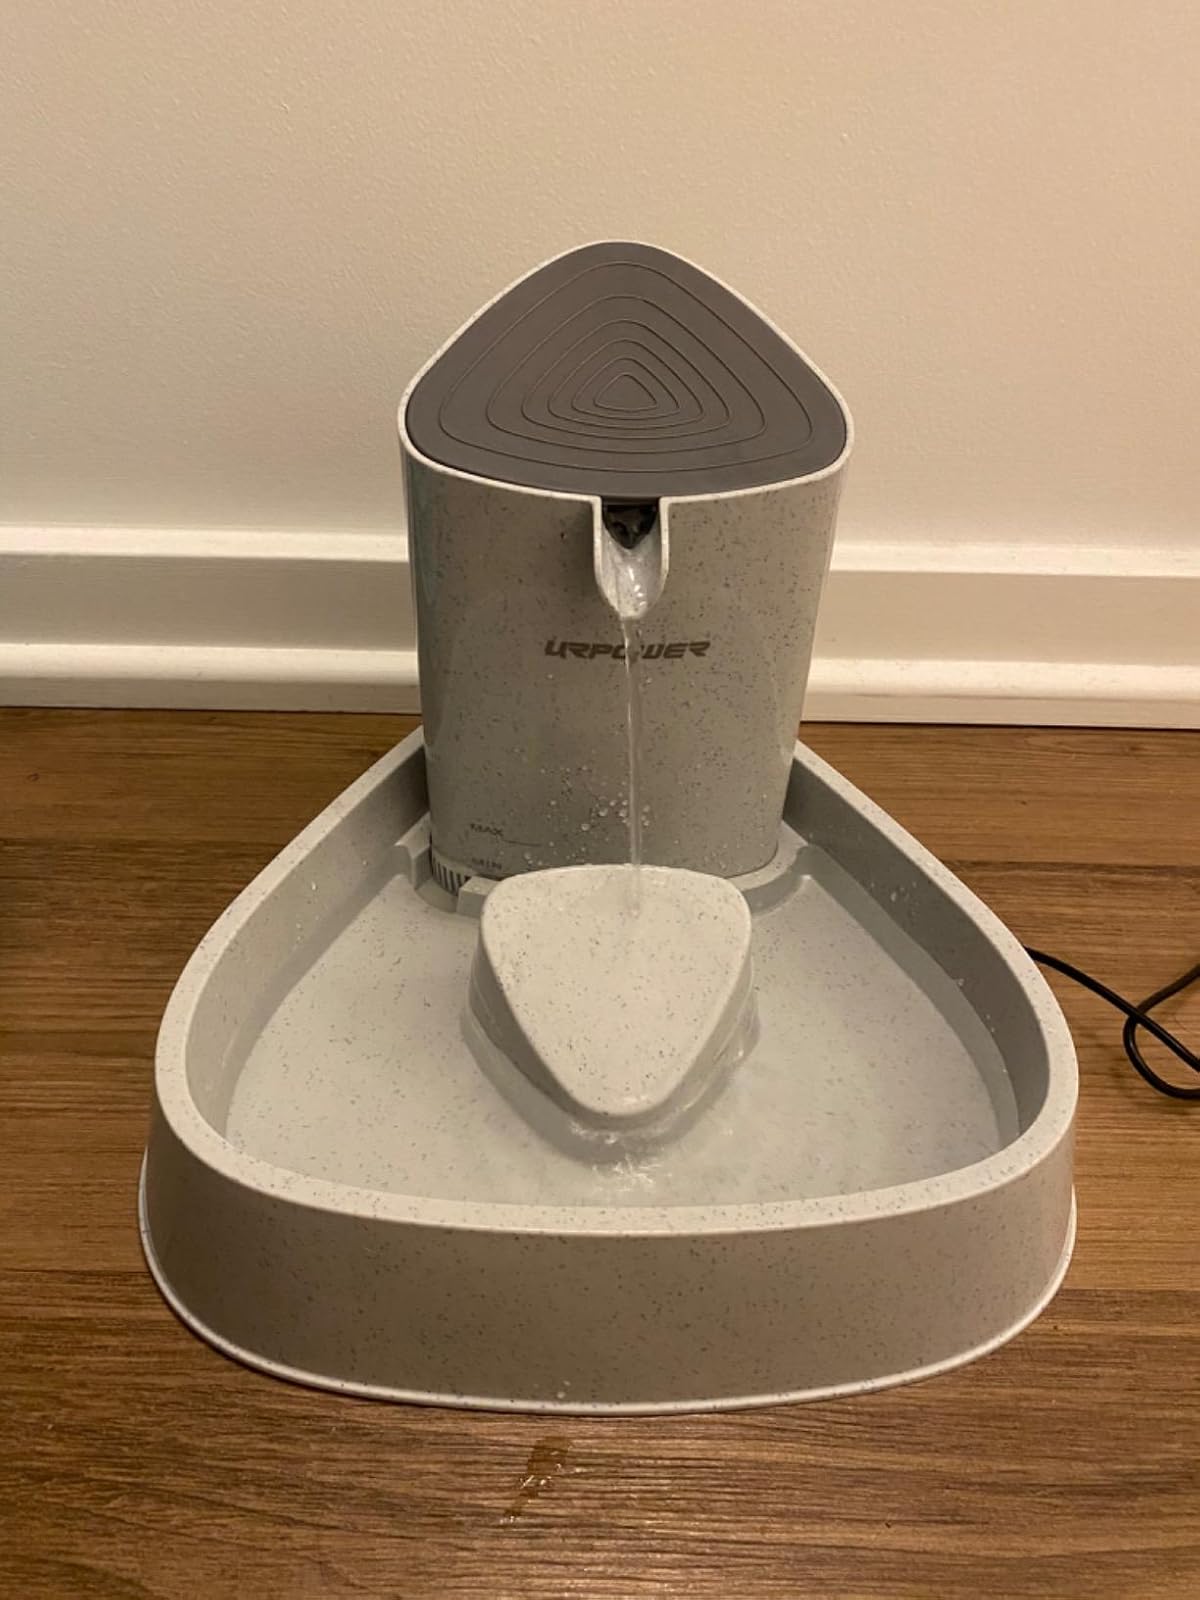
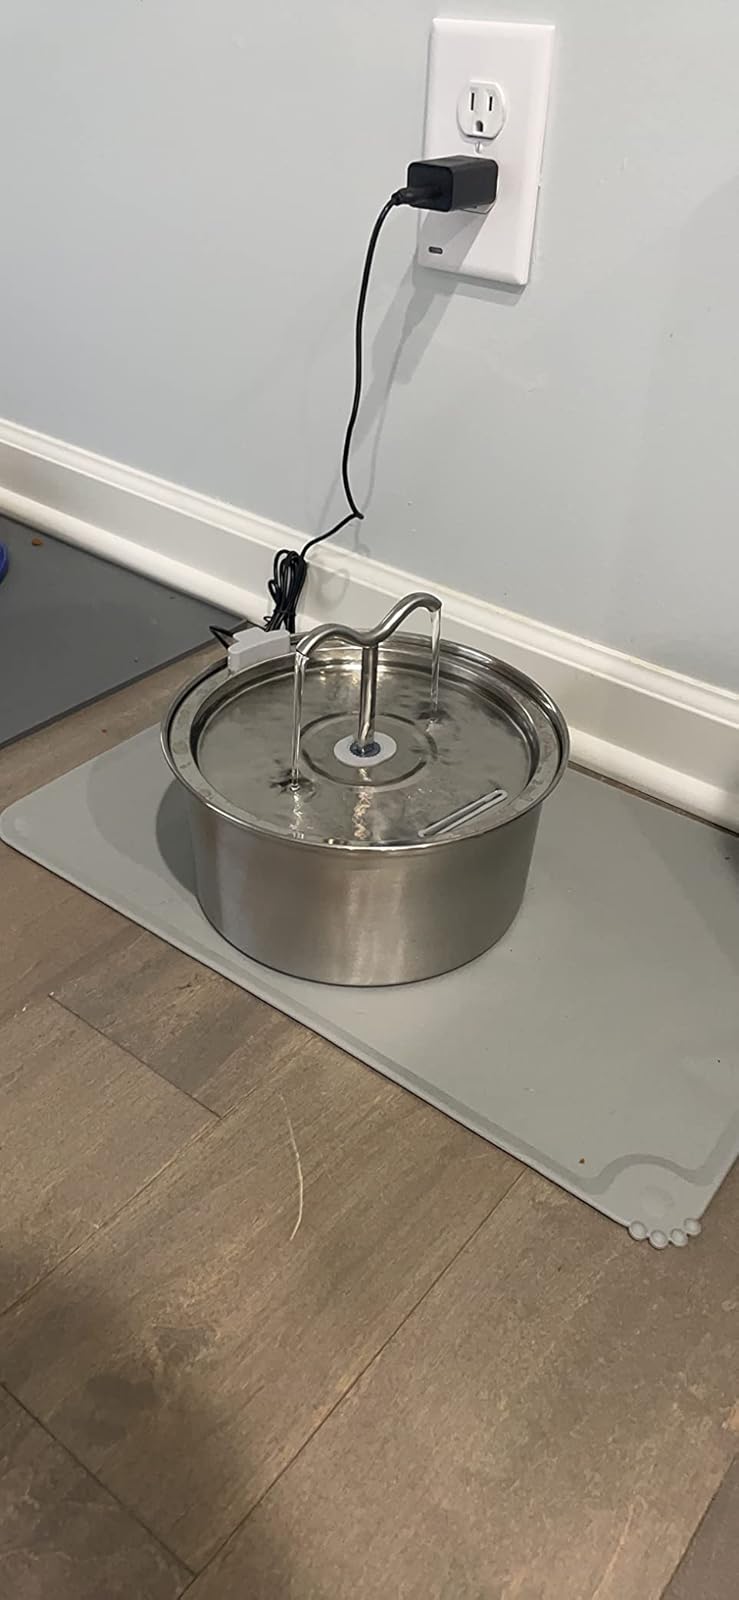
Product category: items_bowl
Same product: no